Raaz: The Mystery Continues

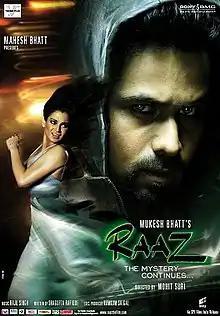
Theatrical release poster

Raaz: The Mystery Continues, shortened as RTMC or Raaz 2, (English: "Secret: The Mystery Continues") is a 2009 Indian Hindi-language supernatural horror film directed by Mohit Suri. The film stars Emraan Hashmi, Kangana Ranaut and Adhyayan Suman while Jackie Shroff appears in a special appearance. The film is the second installment in the "Raaz series", but the story-line is not a direct sequel to the 2002 film "Raaz". The film deals with issues of the ghosts which are allegedly prevalent in India and the world around us. The film attempts to challenge one's beliefs about paranormal phenomena. Emraan Hashmi plays a painter, named Prithvi, who has an extraordinary gift, the ability to paint the future. His paintings tell Nandita's (Kangana Ranaut) future.